Shuvinai Ashoona

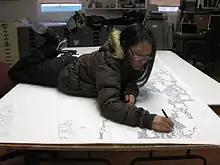

Shuvinai Ashoona (born August 1961) is an Inuk artist who works primarily in drawing. She is known for her detailed pen and pencil drawings depicting northern landscapes and contemporary Inuit life.